New Frankfurt Old Town

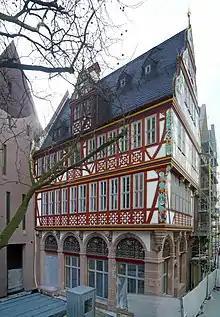
The most complex individual project was the reconstruction of the Haus zur goldenen Waage (January 2018).

Public criticism and approval accompanied the project from the start. The lines of argumentation often followed the same pattern as since the beginning of the reconstruction debate immediately after the destruction. Dieter Bartetzko compares the old town with an unfathomably deep fountain that draws on the myths of the past and gives life in the present. He recalls that the fountain on the chicken market was drilled as early as Roman times and that the Carolingian people were probably already aware that they lived on historical ground. This explains why Frankfurt was referred to in its first documentary mention in 794 as a "locus celeber", a "celebrated site". He describes the old town with Nietzsche as an architectural palimpsest that always keeps the memory of the past in the minds of city dwellers, no matter how often it is overwritten. He explains this thesis using the example of the new building at "Großer Rebstock" (Markt 8) and the reconstruction at "Braubachstraße 21". In contrast, the Technisches Rathaus, "rammed as a concrete juggernaut in the middle of the previously closed row of houses on Braubachstrasse", had remained a provocative and ignorant foreign body in the urban fabric for decades. In spite of its architectural quality, this was his doom.